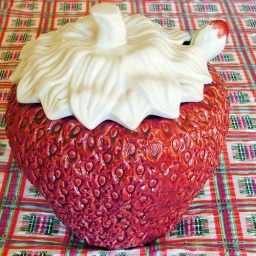
Still playing with pots and fabric. I found this kitsch strawberry pot in the attic!